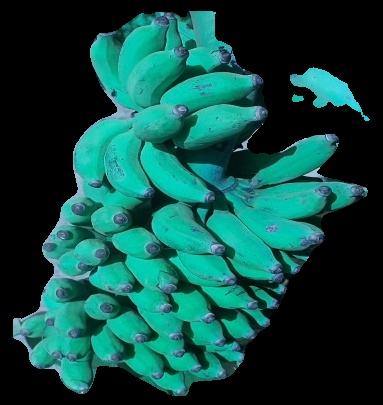
Variety: elakki-bale
Grade: grade3